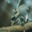
Label: raccoon